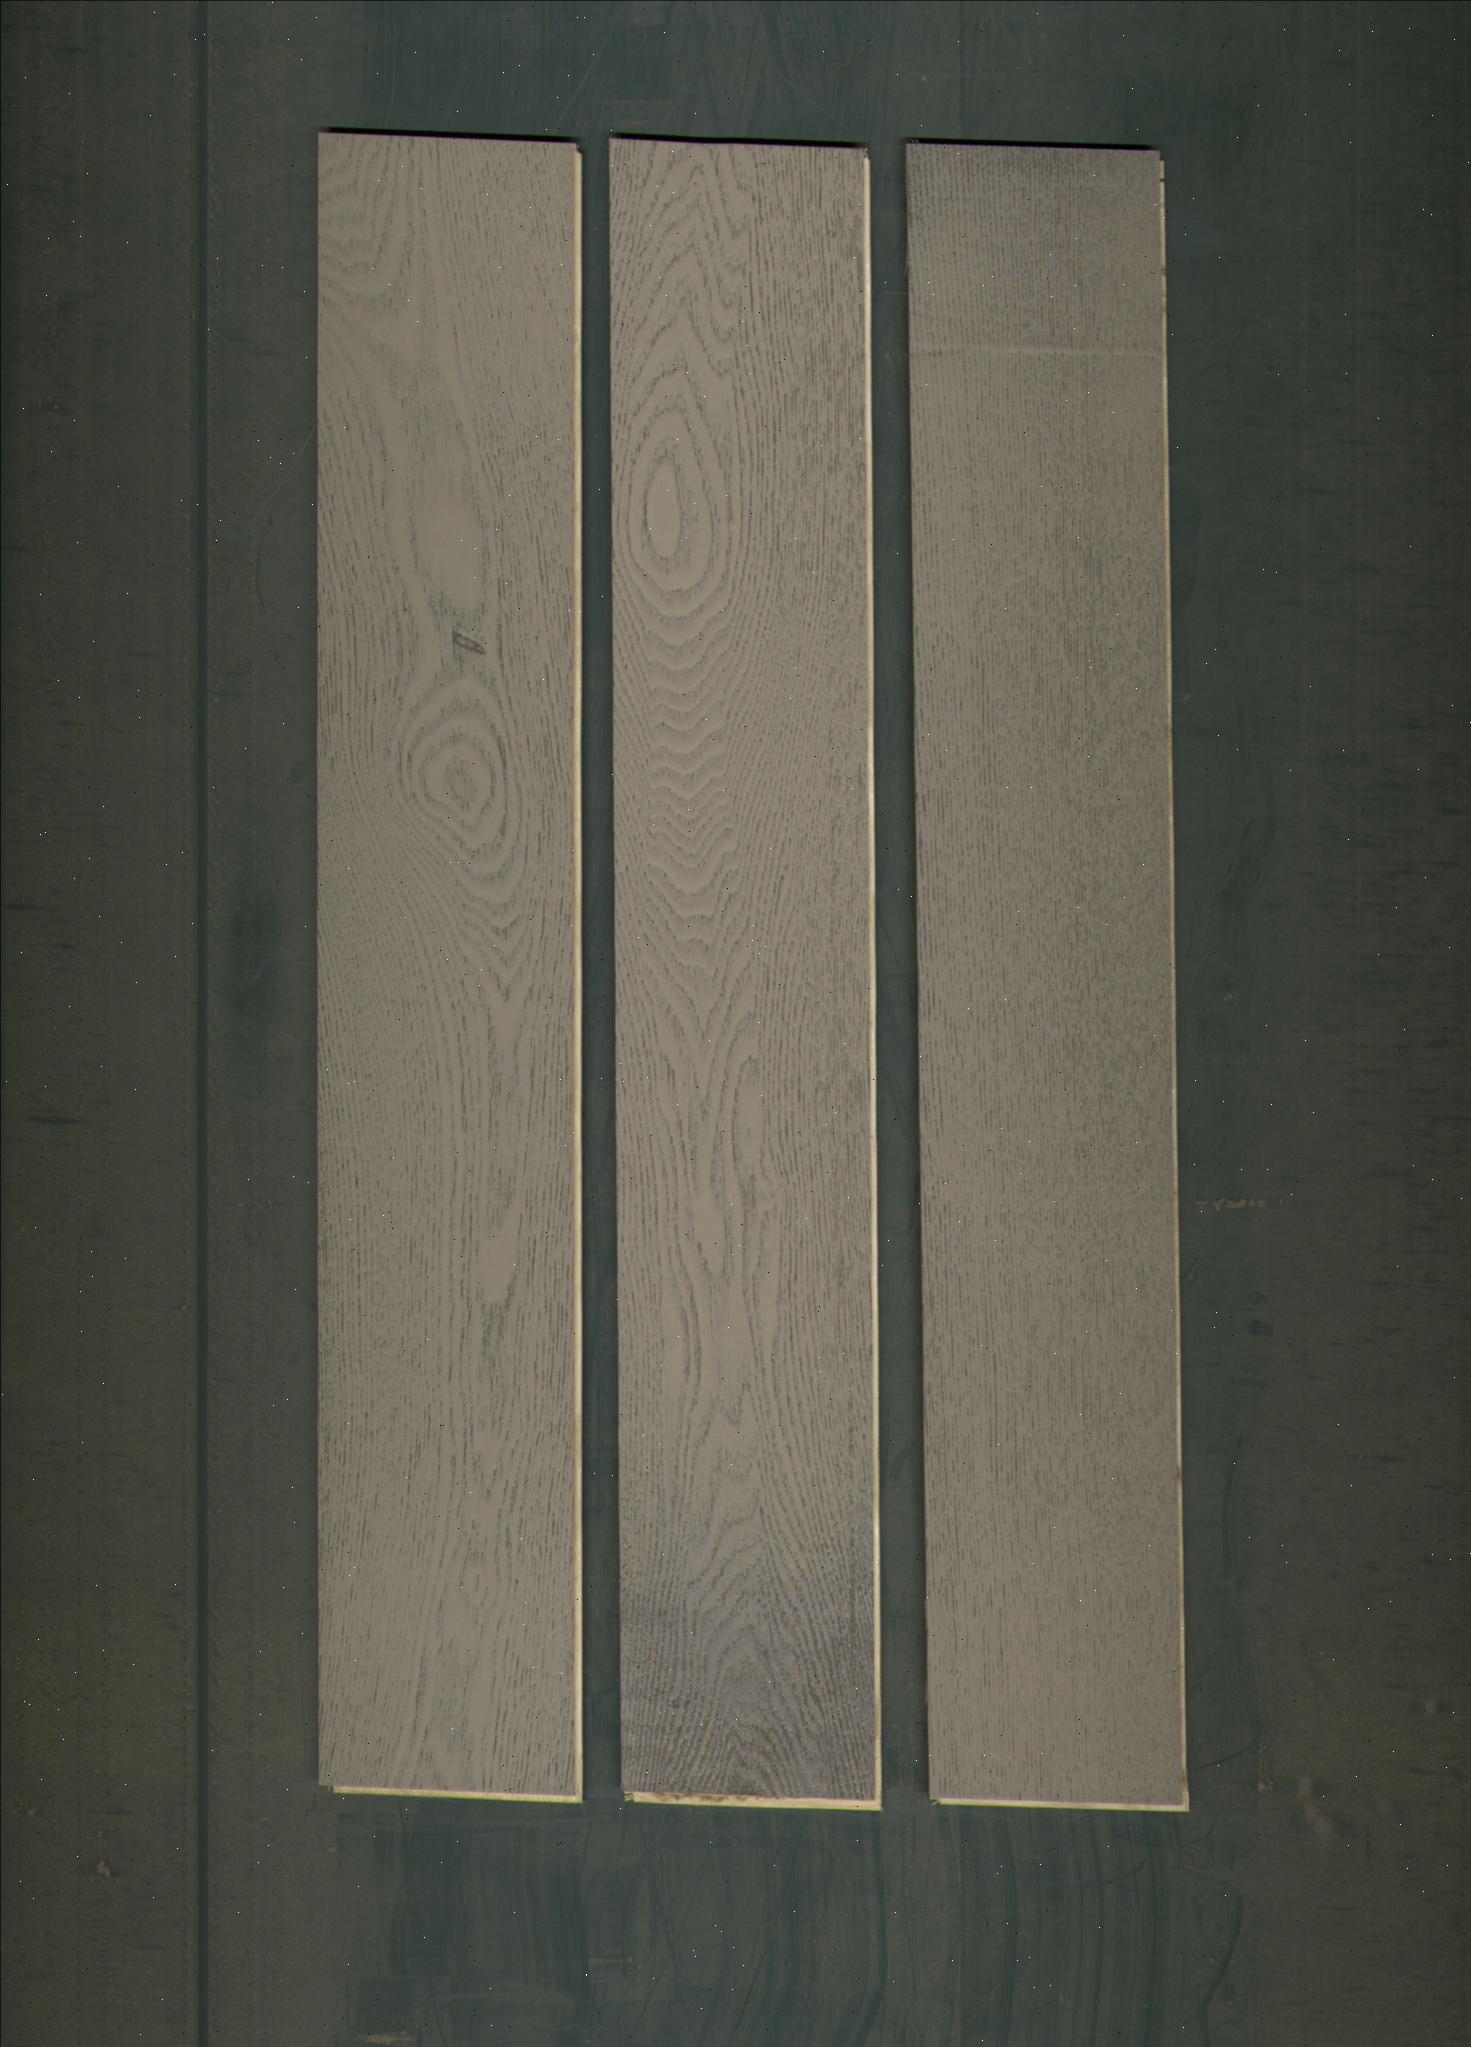
Label: mixers